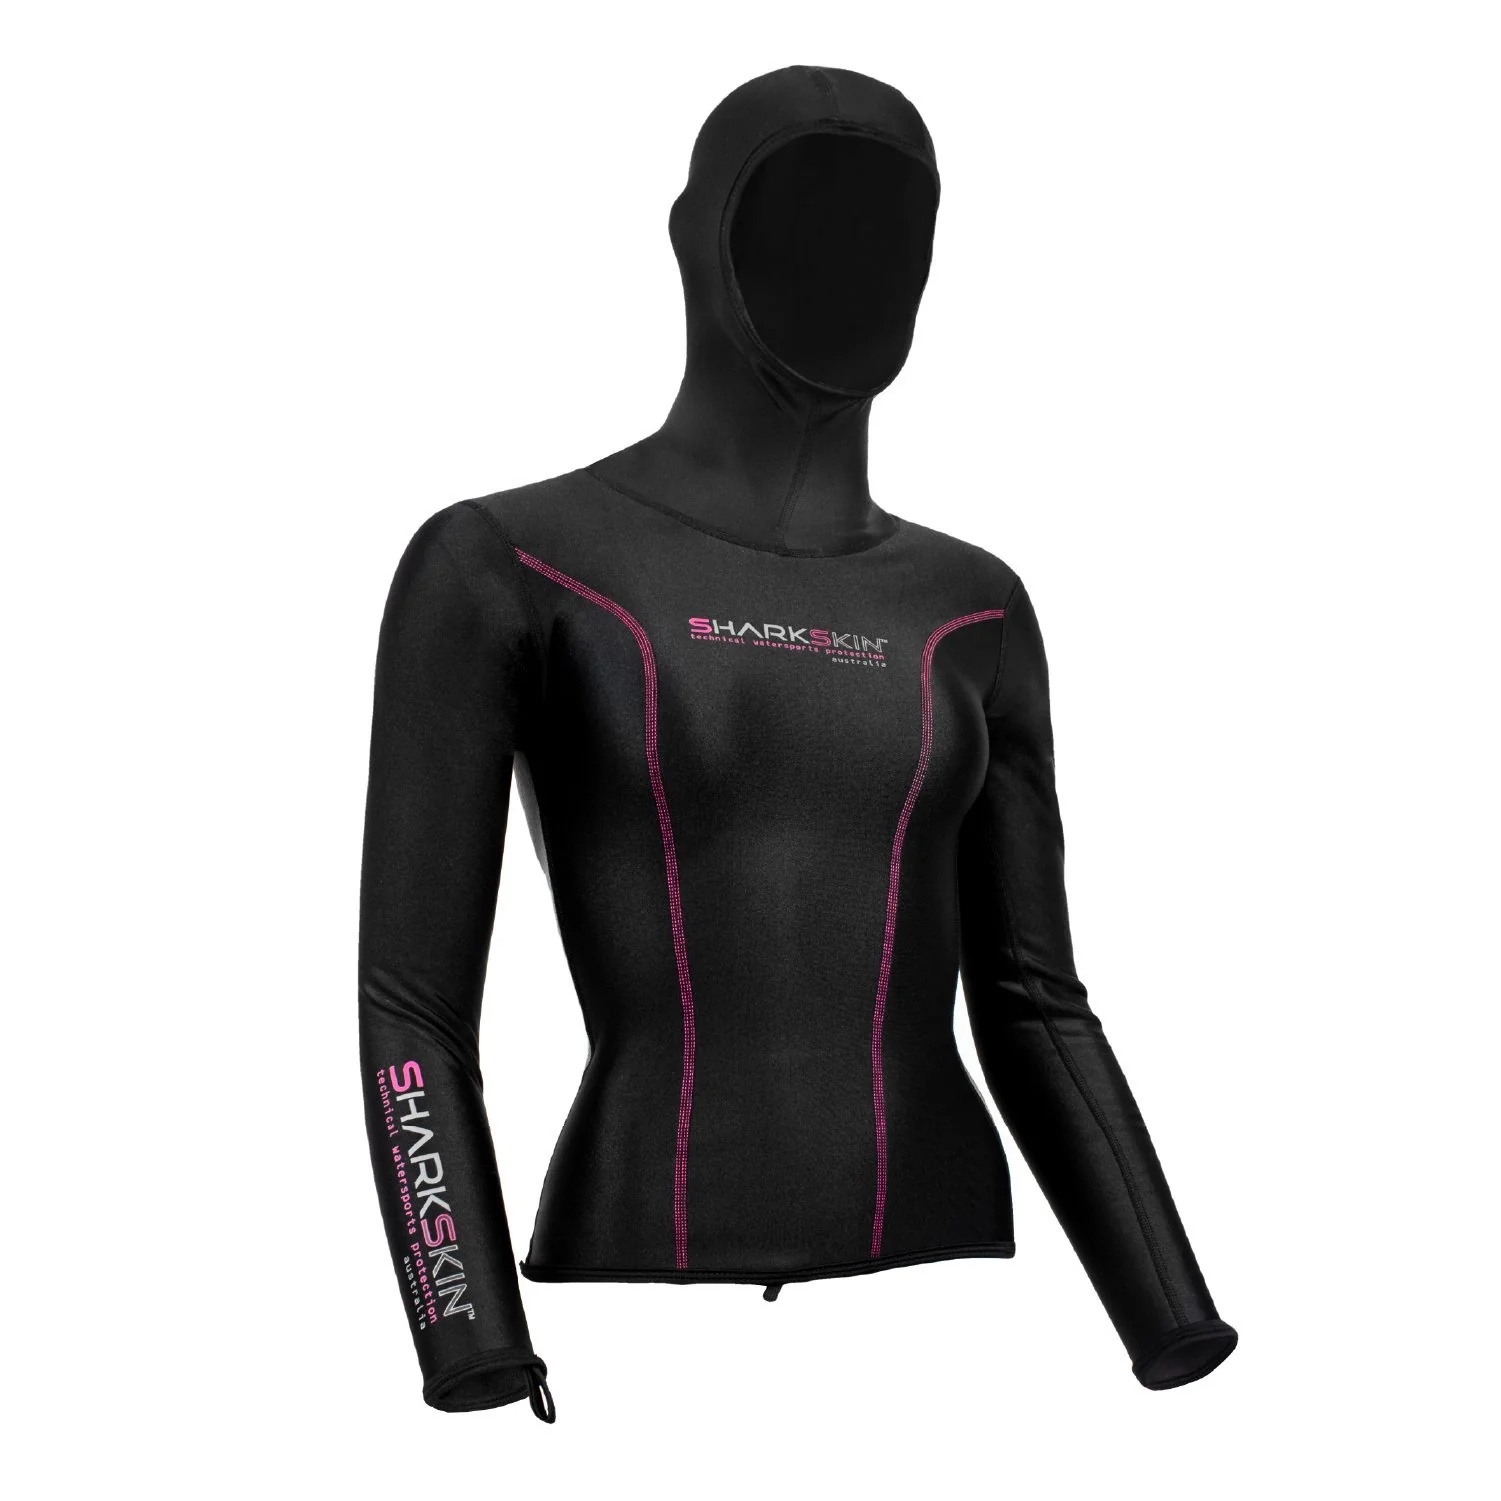
CHILLPROOF LONG SLEEVE HOODED TOP - WOMENS
Brand: Sharkskin
Great as a super warm standalone garment and also suitable for under a wetsuit. The long sleeve design with an inbuilt hood provides the best protection for extreme conditions on or under the water. About Chillproof Chillproof is an aquatic specific windchill proof, 3-layer composite material with the thermal properties of a 2.5 to 3mm neoprene wetsuit but without many of the drawbacks of traditional wetsuits. Chillproof can be worn under a wetsuit for extra warmth and enhanced wind protection. Chillproof can also be worn by itself as the perfect watersports thermal wear or layered with other Sharkskin garments for extra warmth and insulation. It is ideal for scuba diving and snorkelling, jet skiing, paddle watersports, board watersports, wind watersports, sailing and many other watersports. Chillproof Features Nylon/Spandex outer layer for superior durability and abrasion resistance. 100% windproof and 10K+ breathable membrane to stop windchill to keep you warm yet regulate body temperature to avoid overheating. Hollow fibre 'next to skin' fleece for warmth, comfort and superior moisture wicking properties. Durable water repellent (DWR) finish to provide a protective shell that ‘sheds’ water. 4-way stretch ensures garments are non-restrictive allowing a full range of movement and are easy to get on and off. Non-chaffing, itch and odour resistant properties mean that garments can be worn for long periods of time. Durable seam thread to resist deterioration in saltwater so the garment will last longer. Neutrally buoyant so there is no need to add extra weight when diving. UPF50+ for sun protection. Designed to last We source the world’s most technically advanced materials, create the highest quality design and utilize the best manufacturing techniques to create garments that are built to last. Eco Friendly At SHARKSKIN we are passionate about watersports activities and we care about minimising our impact on the environment. We use biodegradable and compostable packaging bags, minimise waste in our manufacturing and design long lasting products. Sharkskin Performance Guarantee SHARKSKIN garments come with a 2-year guarantee on workmanship. Excludes fading and degeneration as a result of excessive exposure to chlorine or sunlight. We guarantee SHARKSKIN will perform as advertised. MENS AND WOMENS CUT AVAILABLE
Category: Sporting Goods > Outdoor Recreation > Boating & Water Sports > Boating & Water Sport Apparel > Wetsuit Pieces > Wetsuit Hoods, Gloves & Boots > Wetsuit Hoods